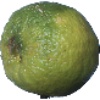
Label: Limes 1